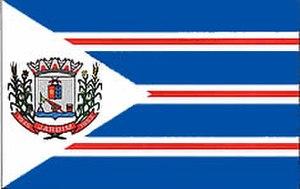
Jardim est une ville brésilienne de l'État du Mato Grosso do Sul. La municipalité comptait 24 484 habitants en 2011. Elle s'étend sur 2 201,725 km², à une altitude de 259 mètres.